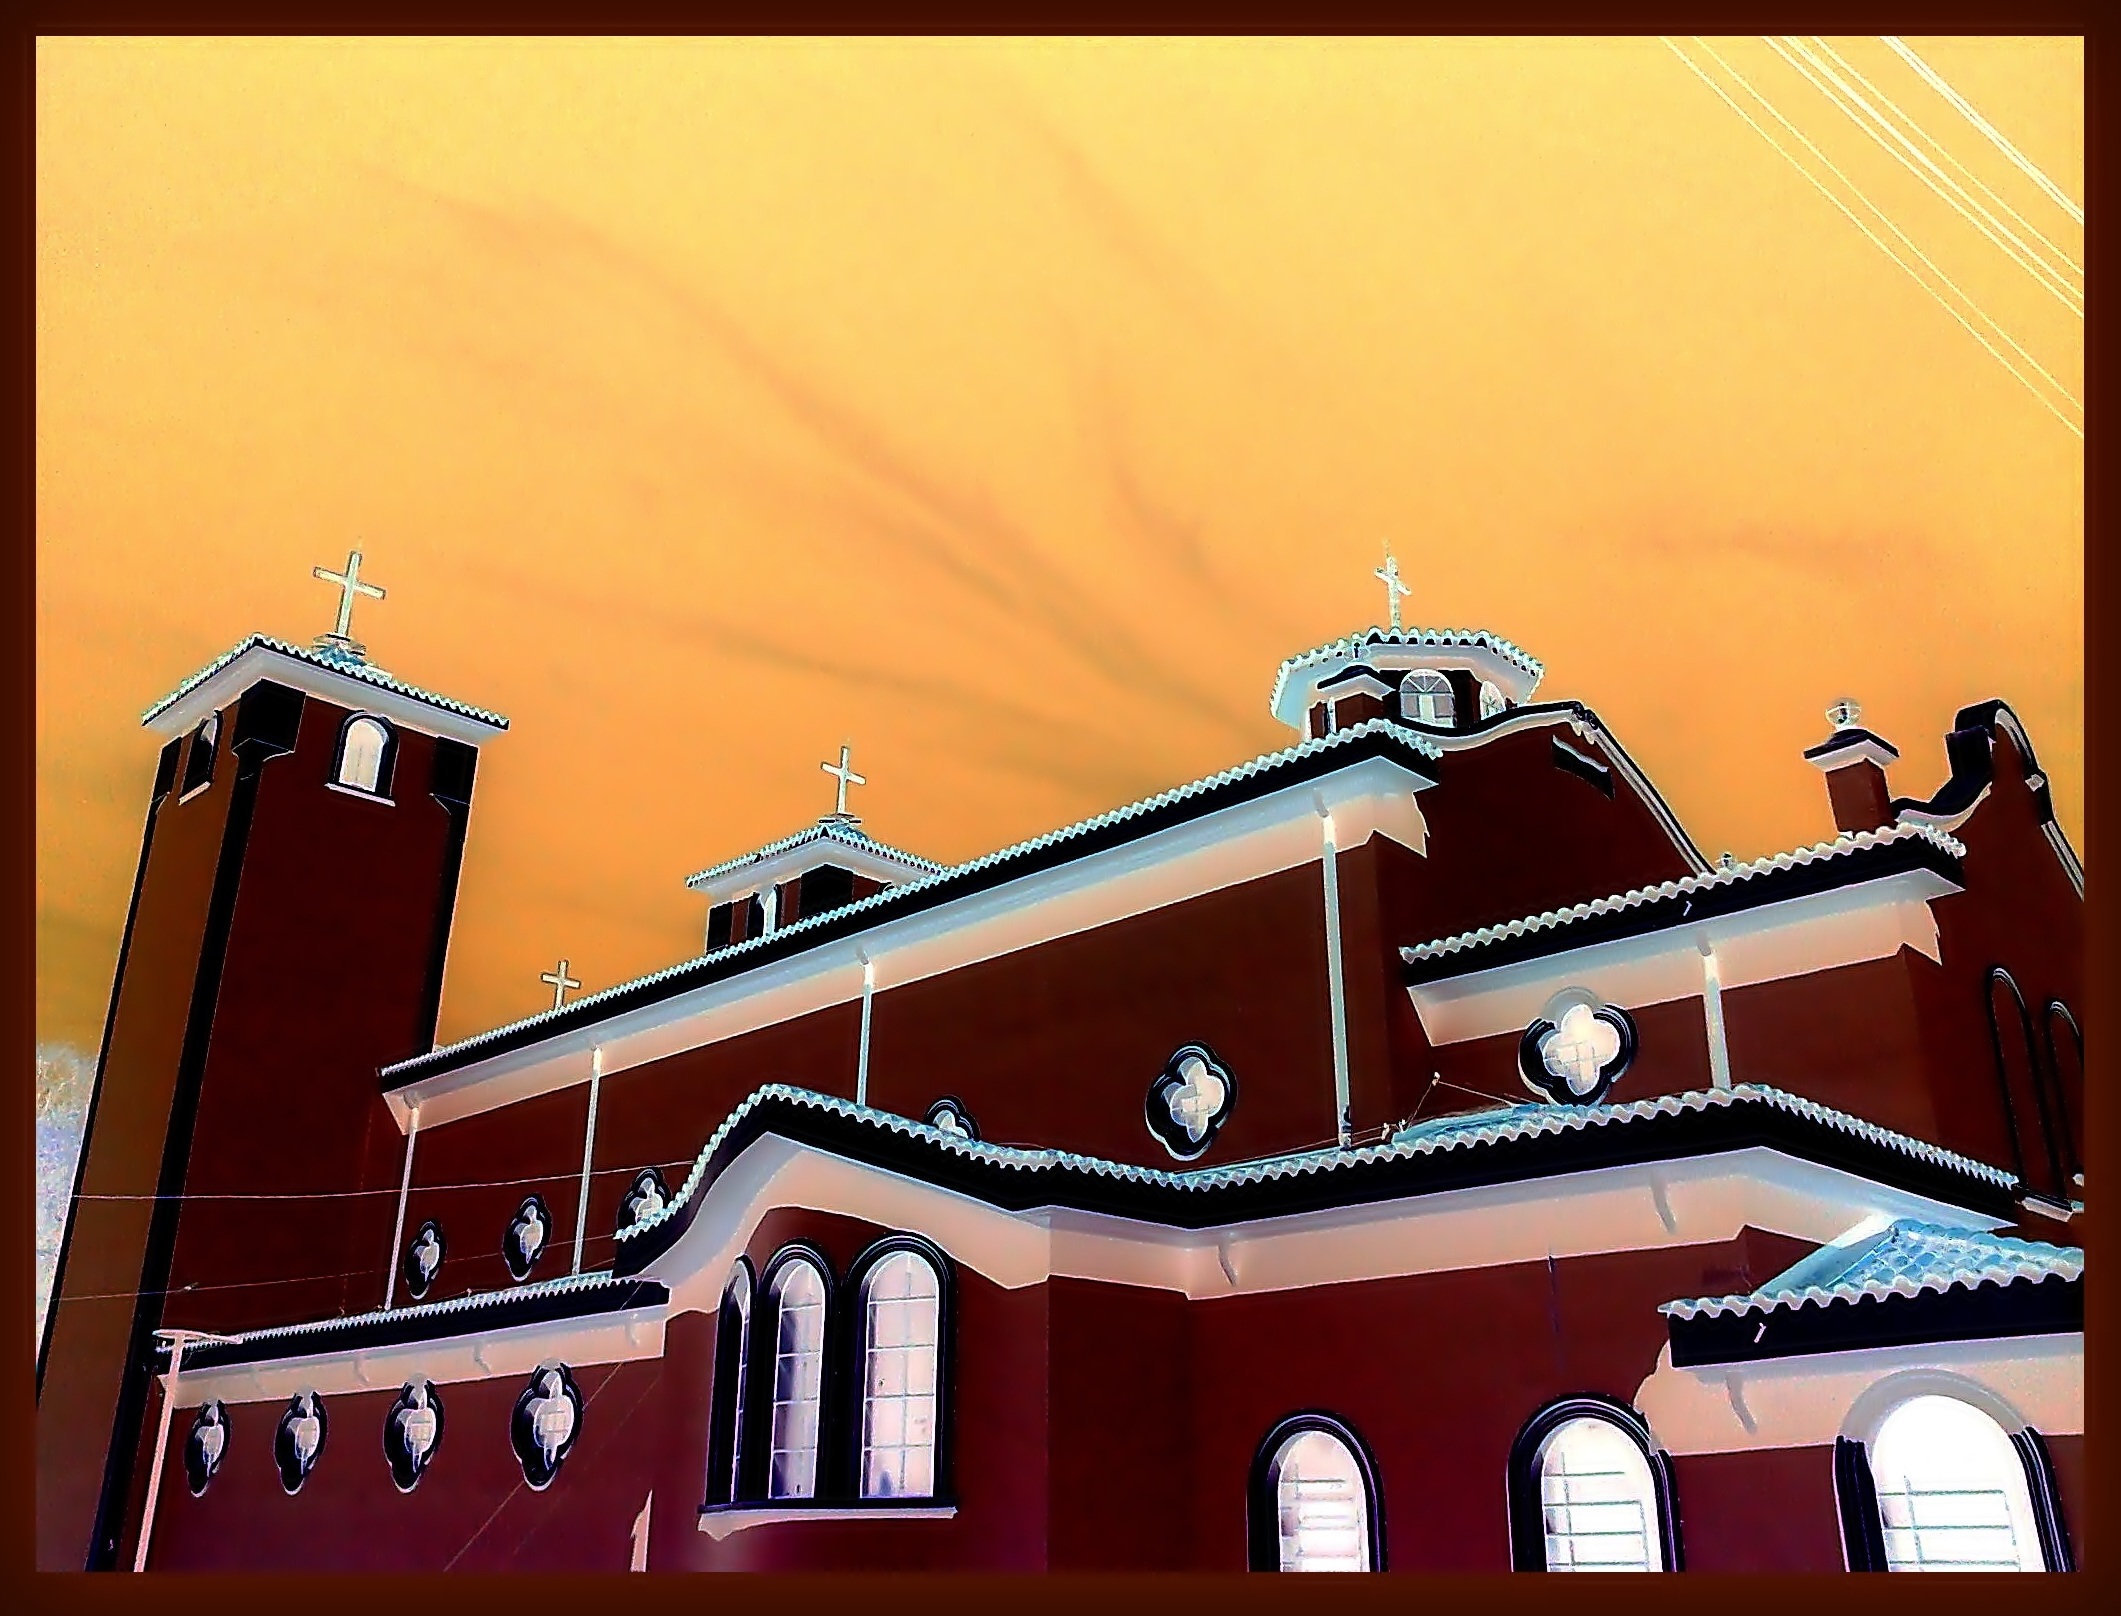
horizon, architecture, sky, sunset, house, color, facade, church, painting, west, silhouettes, shape